The New Dance Show

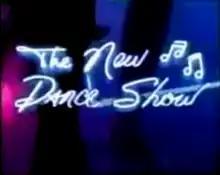

The New Dance Show is a television series in Detroit, Michigan, which ran on WGPR-TV 62 (now a CBS affiliate known as WWJ-TV) and W68CH 68 (now WHPS-CD 15). Hosted by R.J. Watkins, "The New Dance Show" was a local version of "Soul Train" and featured regular dancers, including a man who dressed like a Gypsy and who wore a cape, and a woman who dressed as a boxer. The show featured music from several influential Detroit techno artists.